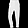
Label: Trouser